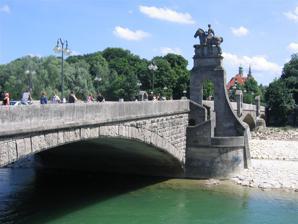
Building: Wittelsbacherbrücke
Country: Germany
Year built: 1874
Bridge in Munich, Germany Wittelsbach Bridge Wittelsbacherbrücke Coordinates 48°07′22″N 11°34′04″E / 48.12270°N 11.56772°E / 48.12270; 11.56772 Crosses Isar River Characteristics Total length 140m History Architect Theodor Fischer Engineering design by Saget & Woerner Opened 1874 Rebuilt 1904 Location Wittelsbacherbrücke is an arched bridge in Munich , Germany , crossing the river Isar and connecting the districts of Isarvorstadt and Au . It is famous for its equestrian statue of Duke Otto I . History Equestrian statue of Otto I by Georg Wrba The bridge was initially built as a wooden bridge in 1874 and named after the Bavarian Wittelsbach dynasty. In 1904, the bridge was re-built out of concrete and steel. The bridge is famous for its sculpture of Duke Otto I , added in 1904. The sculpture was designed by Theodor Fischer, who also designed ornaments on other Munich bridges such as the Prinzregeten. Munich's homeless population frequently camp underneath the bridge. Police cleared a homeless camp from underneath the bridge in November 2018. The bridge was featured in the Euro 2020 football tournament logo, representing the city of Munich. References